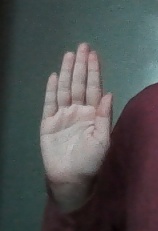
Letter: seen